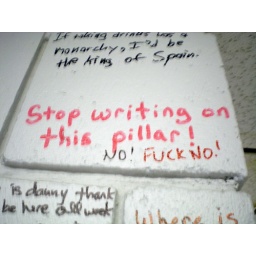
Someone wrote this on the column in Club Downunder's Manager's office